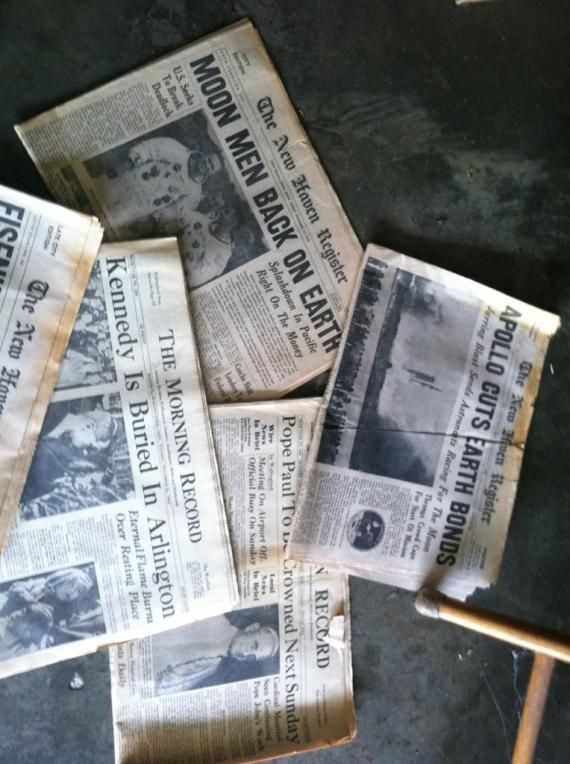
Waste category: paper